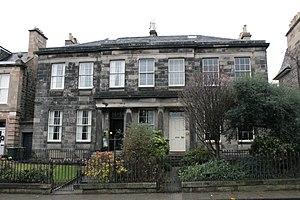
Inverleith est un quartier d'Édimbourg, capitale de l'Écosse, considéré généralement comme aisé.